Rose engine lathe

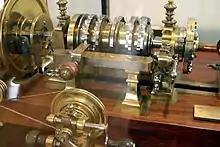
Mercklein's rose engine, 1780

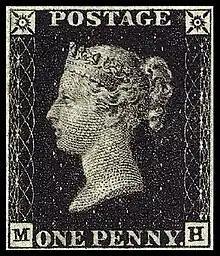
A rose engine was used to produce the complex background and border patterns of early British postage stamps

A rose engine lathe is a specialized kind of geometric lathe. The head stock rocks back and forth with a rocking motion and/or slides along the spindle axis in a pumping motion. A rosette or cam-like pattern mounted on the spindle is controlled by moving against a cam follower(s) while the lathe spindle rotates. Rose engine work can make flower patterns, as well as convoluted, symmetrical, multi-lobed geometric patterns. The patterns it produces are similar to that of a Spirograph, in metal. No other ornamental lathe can produce these "rose" patterns. The decoration produced by a rose engine lathe is called guilloche. It sometimes confused with "jewel finishes" or engine turning, a much cheaper process of making swirly marks in metal by a rotating abrasive peg or pad, which is repeatedly applied to the surface to make a pattern of overlapping circles. Jewel finishes used to be common on stereo faceplates and automobile interiors.